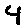
Label: 4